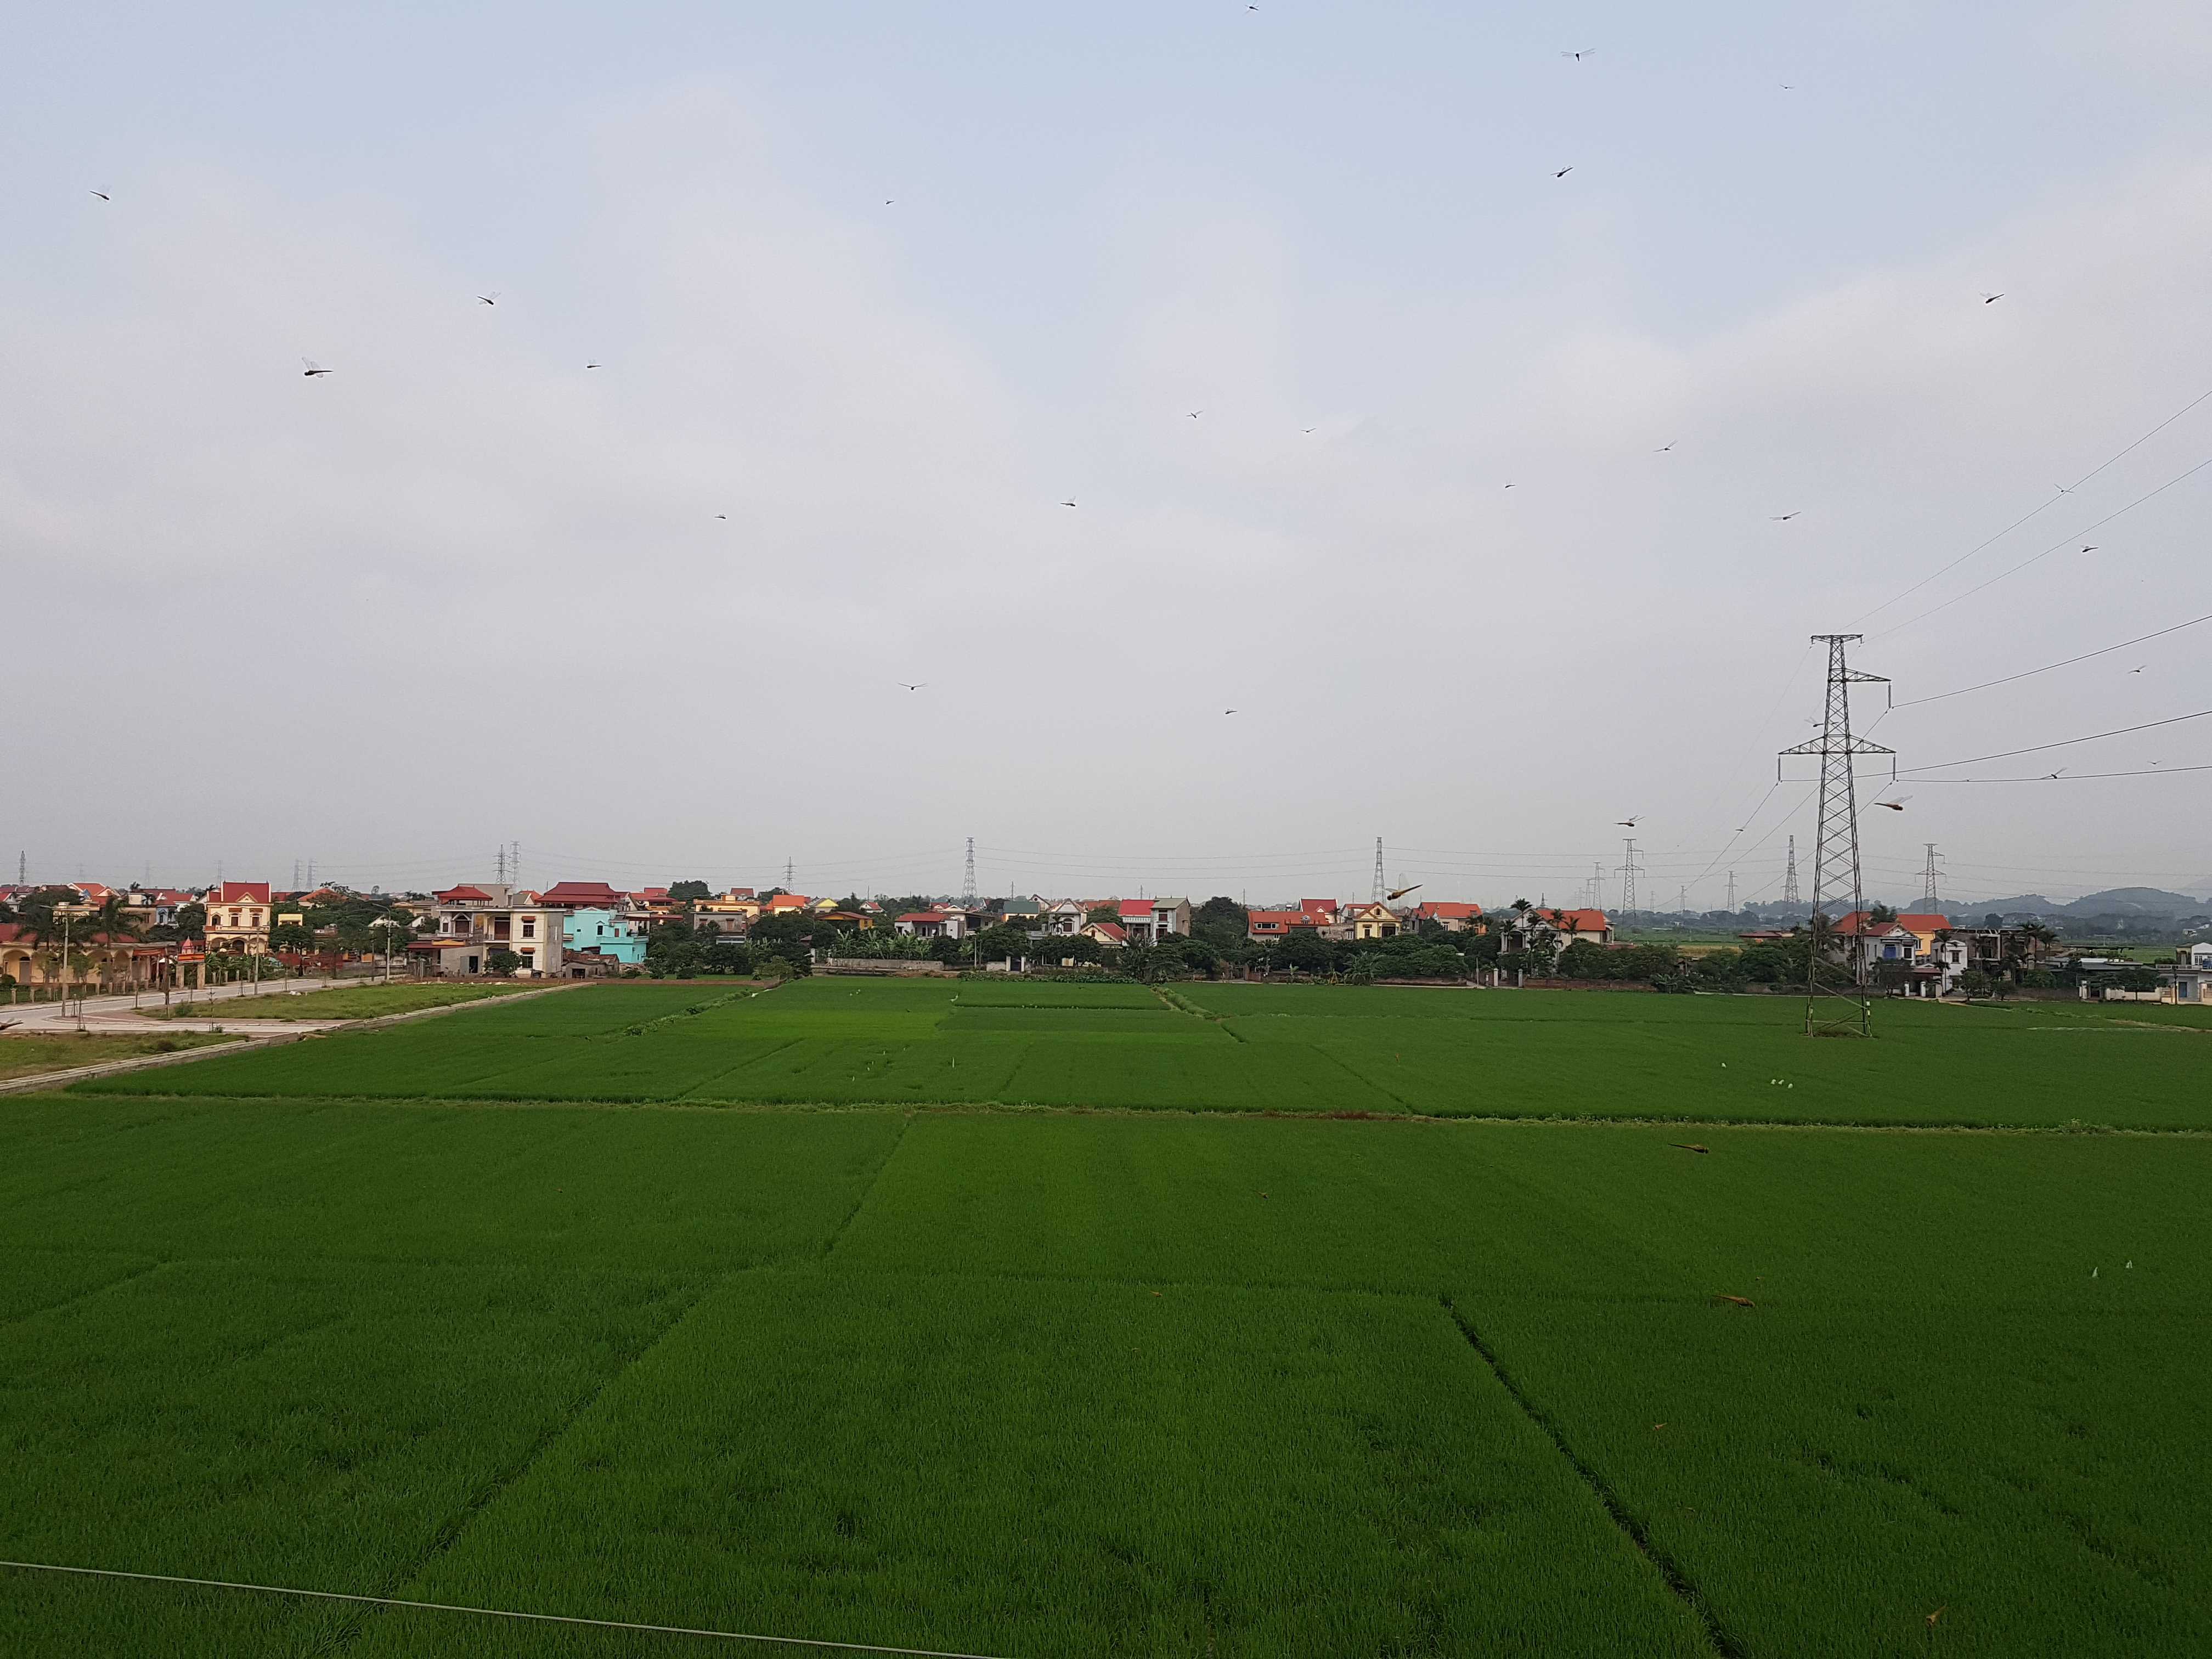
mountain, sport venue, grass, stadium, land lot, field, plain, grassland, grass family, plant, team sport